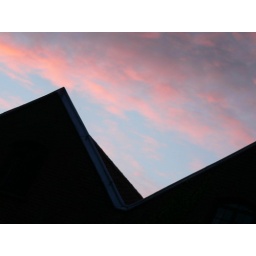
pink sky over Bawburgh's pyramids